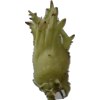
Label: peanut_shell_1x